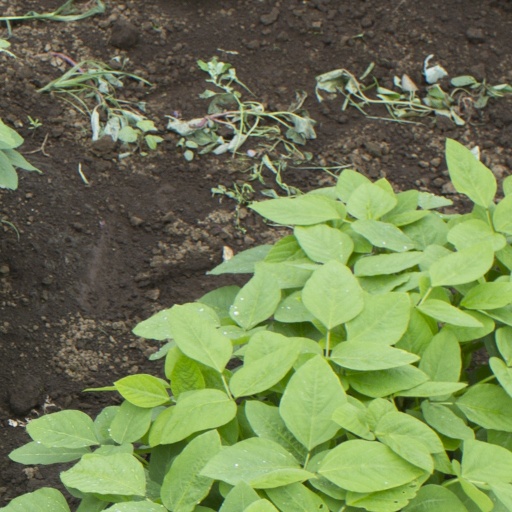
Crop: soybean